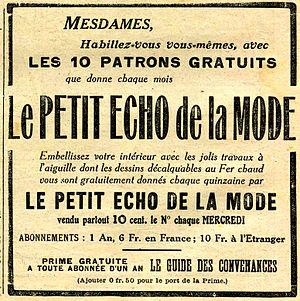
Publicité pour Le Petit Echo de la Mode dans Le Pèlerin du 19 octobre 1913
Le Petit Écho de la Mode est un magazine féminin hebdomadaire français, fondé au XIXᵉ siècle, propriété de Charles de Penanster, puis disparu en 1983.